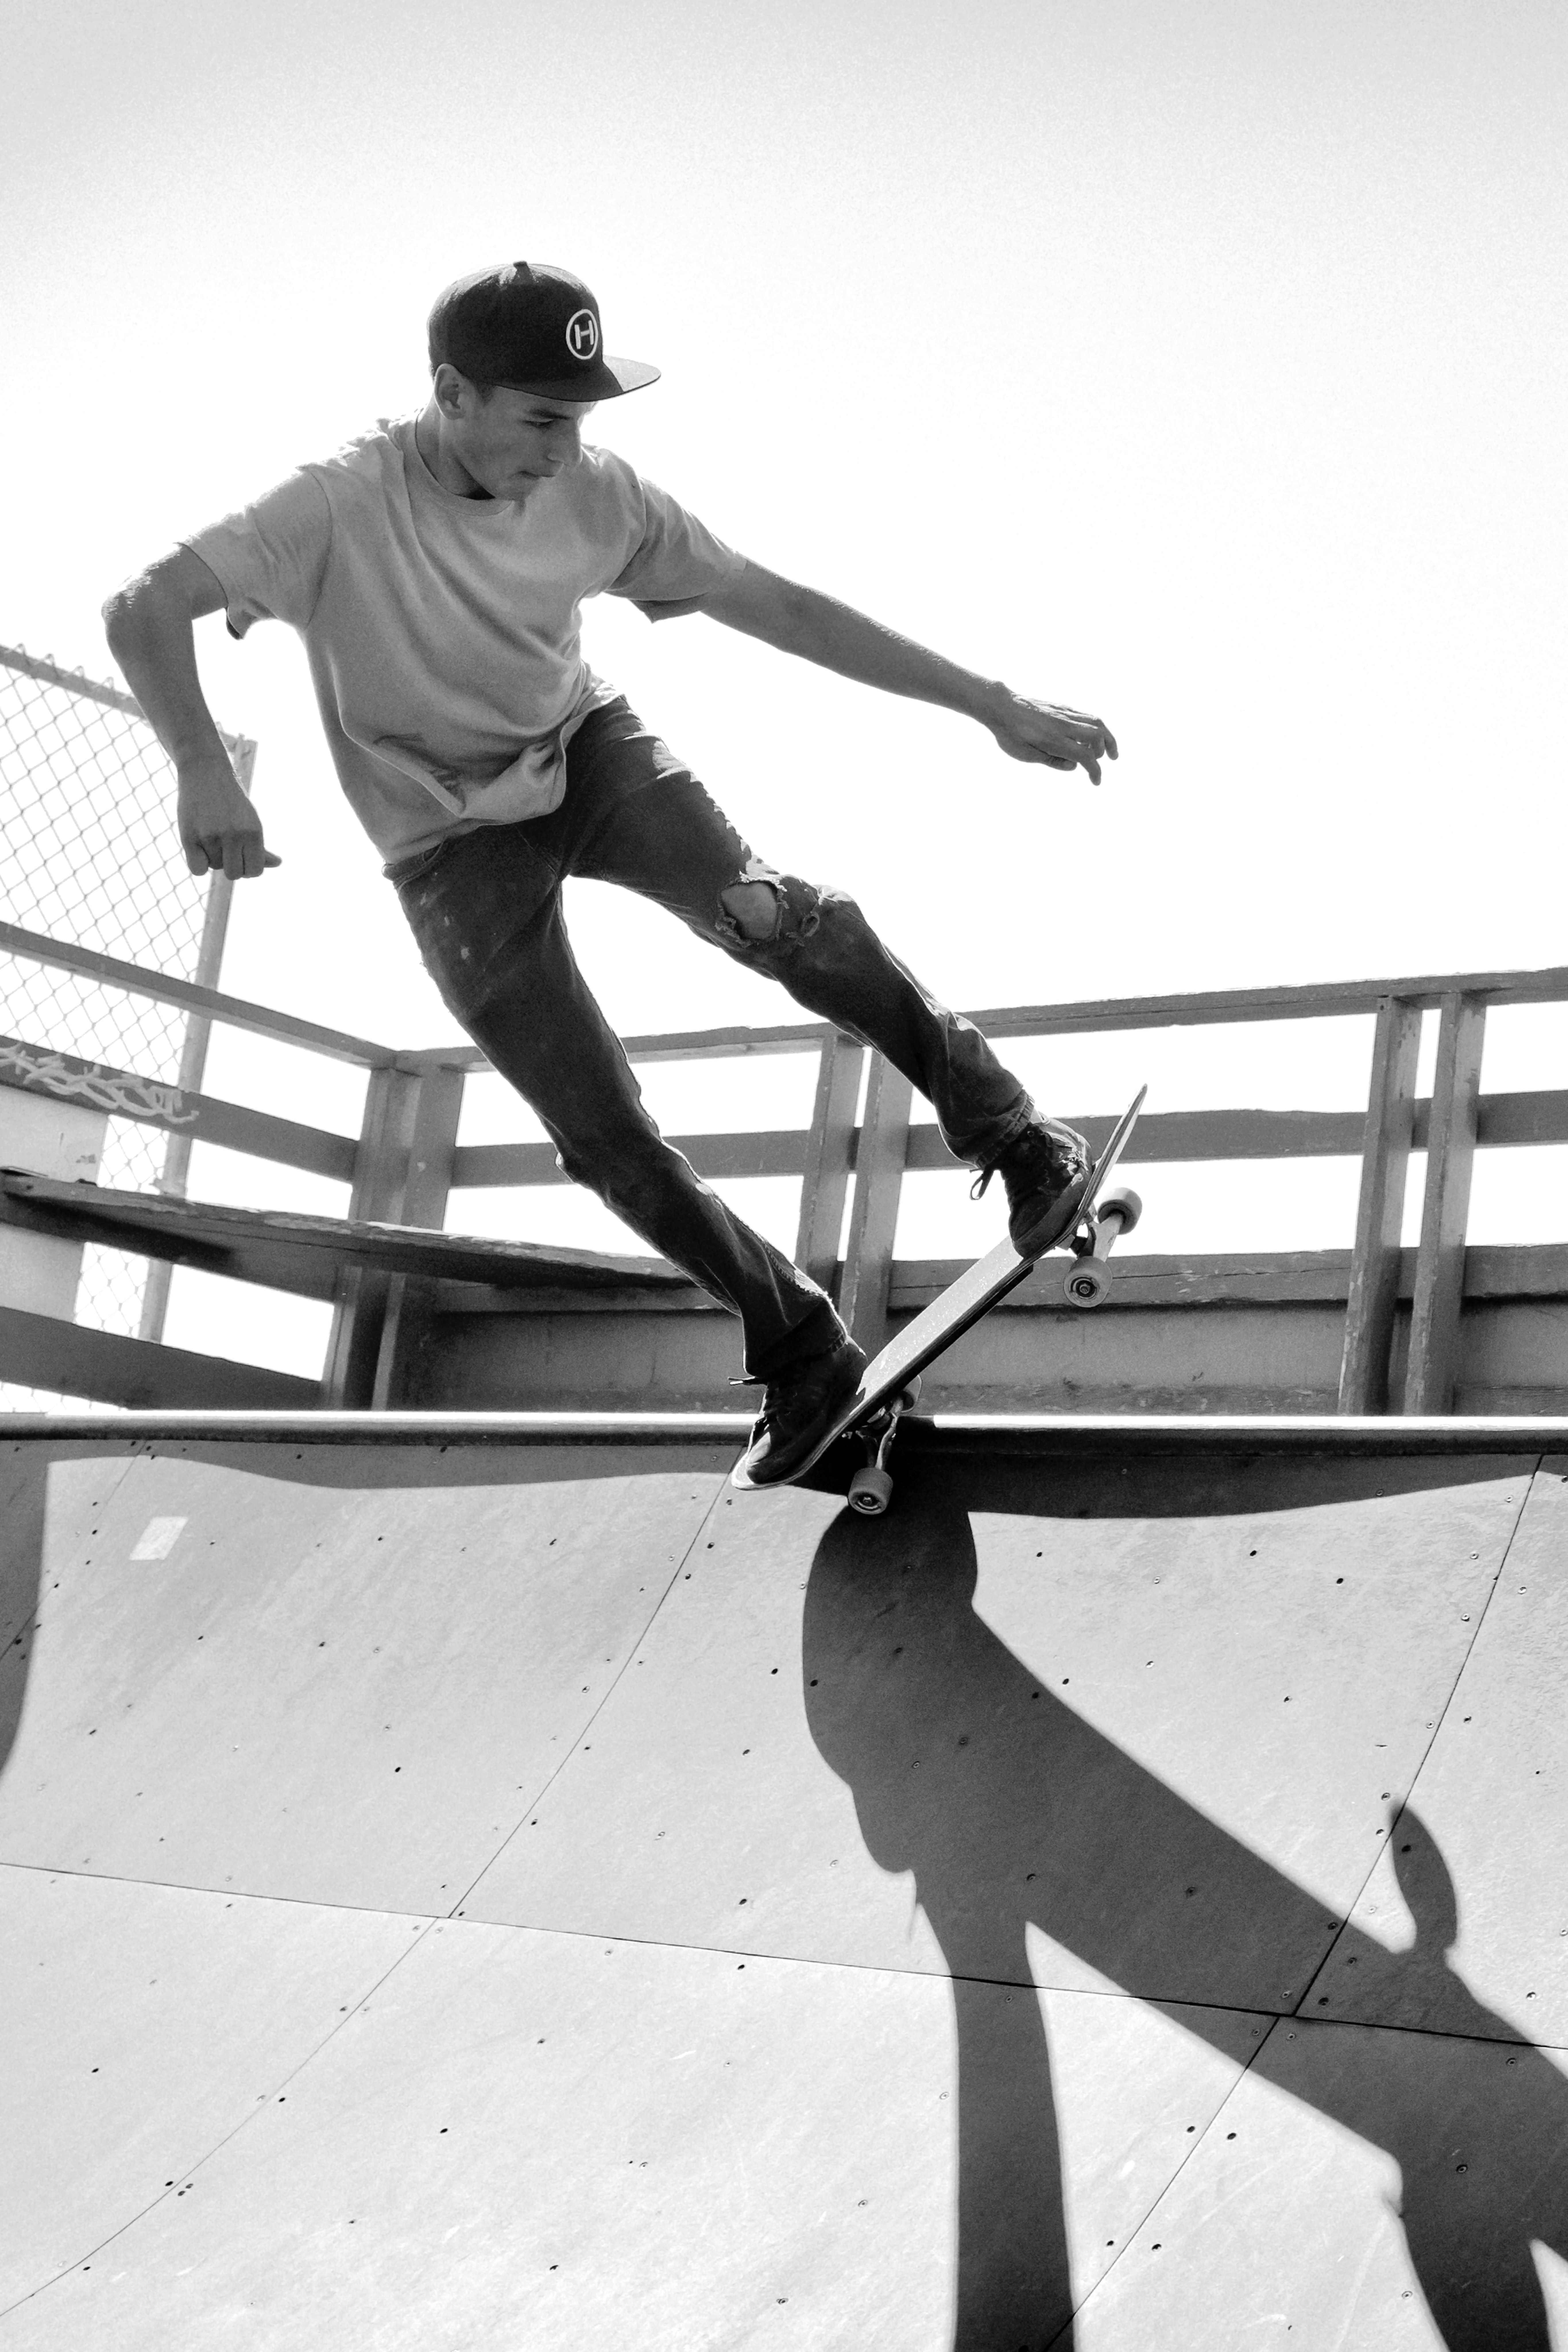
white, skateboarding, black, skateboarder, skateboard, Skateboarding Equipment, recreation, standing, boardsport, sport venue, black and white, sports equipment, leg, photography, cool, kickflip, extreme sport, skatepark, individual sports, stock photography, monochrome, balance, style, longboard, longboarding